AR Fox

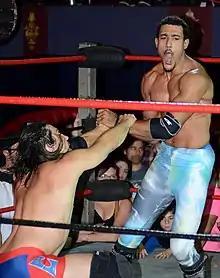
Fox in the ring with Paul London

Back in Dragon Gate USA in July 2012, Fox formed a tag team with Cima, who had been told to find a partner for an upcoming Open the United Gate Championship match. The two defeated El Generico and Samuray del Sol in their first match together on July 28. The following day, Fox and Cima defeated Rich Swann and Ricochet to win the vacant Open the United Gate Championship. On October 6, Fox started his second tour with Dragon Gate with a win over Jimmy Kagetora. During the tour, which lasted until October 28, Fox and Cima successfully defended the Open the United Gate Championship, first against World-1 International representatives Masato Yoshino and Naruki Doi on October 7, and then against Jimmyz representatives Jimmy Susumu and Mr. Kyu Kyu Toyonaka Dolphin on October 8. Upon his return to Dragon Gate USA, Fox defeated Ricochet in a main event on November 2; as a result, Ricochet was forced to tell Fox that he respected him. The following day, Fox and Cima defeated Genki Horiguchi and Ryo Saito to retain the Open the United Gate Championship. On November 4, Fox received another shot at the Open the Freedom Gate Championship in a four-way elimination match with champion Johnny Gargano, Akira Tozawa and Ricochet. Fox was the first man eliminated from the match by Ricochet. On April 5, 2013, Fox defeated Jon Davis, Ricochet and Sami Callihan during a one-night single-elimination tournament to become the inaugural Evolve Champion. The following night at Open the Ultimate Gate 2013, Fox and Cima lost the Open the United Gate Championship to The Young Bucks (Matt Jackson and Nick Jackson). On May 30 at Evolve 20, Fox made his first successful defense of the Evolve Championship against Nick Jackson. Two days later at Evolve 22, Fox defeated Lince Dorado for his second successful title defense. On July 28 at Enter the Dragon 2013, Dragon Gate USA's fourth anniversary event, Fox was defeated by Trent Barreta in a non-title match. Immediately afterwards, Fox agreed to defend the Evolve Championship against Barreta and defeated him to make his third successful title defense. Post-match, Fox was attacked by Mr. A and Su Yung, whose managee Anthony Nese he then defeated on September 21 at Evolve 23 for his fourth successful defense of the Evolve Championship. The following day at Evolve 24, Fox ended his rivalry with Ricochet by defeating him in an "Evolution's End" match. On November 16, Fox made his fifth successful defense of the Evolve Championship in a four-way match against Fire Ant, Mr. Touchdown and Shane Strickland. On January 10, 2014, Fox made another successful title defense against Davey Richards. Fox's next two title defenses took place during Dragon Gate USA's February events. After successfully defending the title against Drew Gulak on February 22, Fox lost the title to Chris Hero in his eighth title defense the following day. In November, Fox took part in Dragon Gate USA's parent company WWNLive's tour of China, during which he unsuccessfully challenged Ricochet for the Open the Freedom Gate Championship on November 14 and Rich Swann for the FIP World Heavyweight Championship on November 16. On March 26, 2015, Fox received another shot at the Open the Freedom Gate Championship, but was again defeated by Johnny Gargano. On April 8, 2015, Fox announced his departure from WWNLive due to lack of communication with the office regarding future bookings.